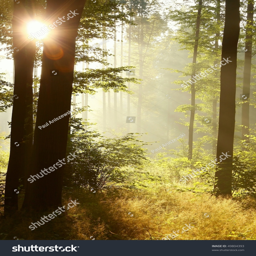
rising sun falls into the misty forest with majestic oak trees .